Sermesianoi

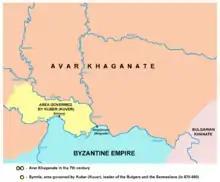
Syrmia, the region governed by Kuber in the Avar Khaganate

The Sermesianoi were a mixed population, which included the descendants of Roman (Byzantine) Christians, whom the Avars had captured in the Balkan Peninsula and settled in the region of Sirmium. Kuber had been made governor of the region by the Avar Khagan. Kuber's subjects called themselves "Sermesianoi", but the Byzantines referred to them as "Bulgars". They had preserved their Roman and Christian traditions, even though their ancestors had been taken to the Avar Khaganate some 60 years prior to Kuber's appointment.